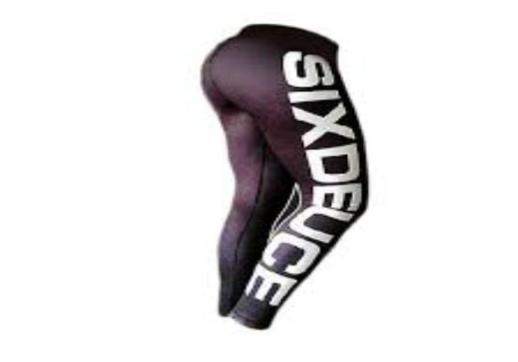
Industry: Clothes